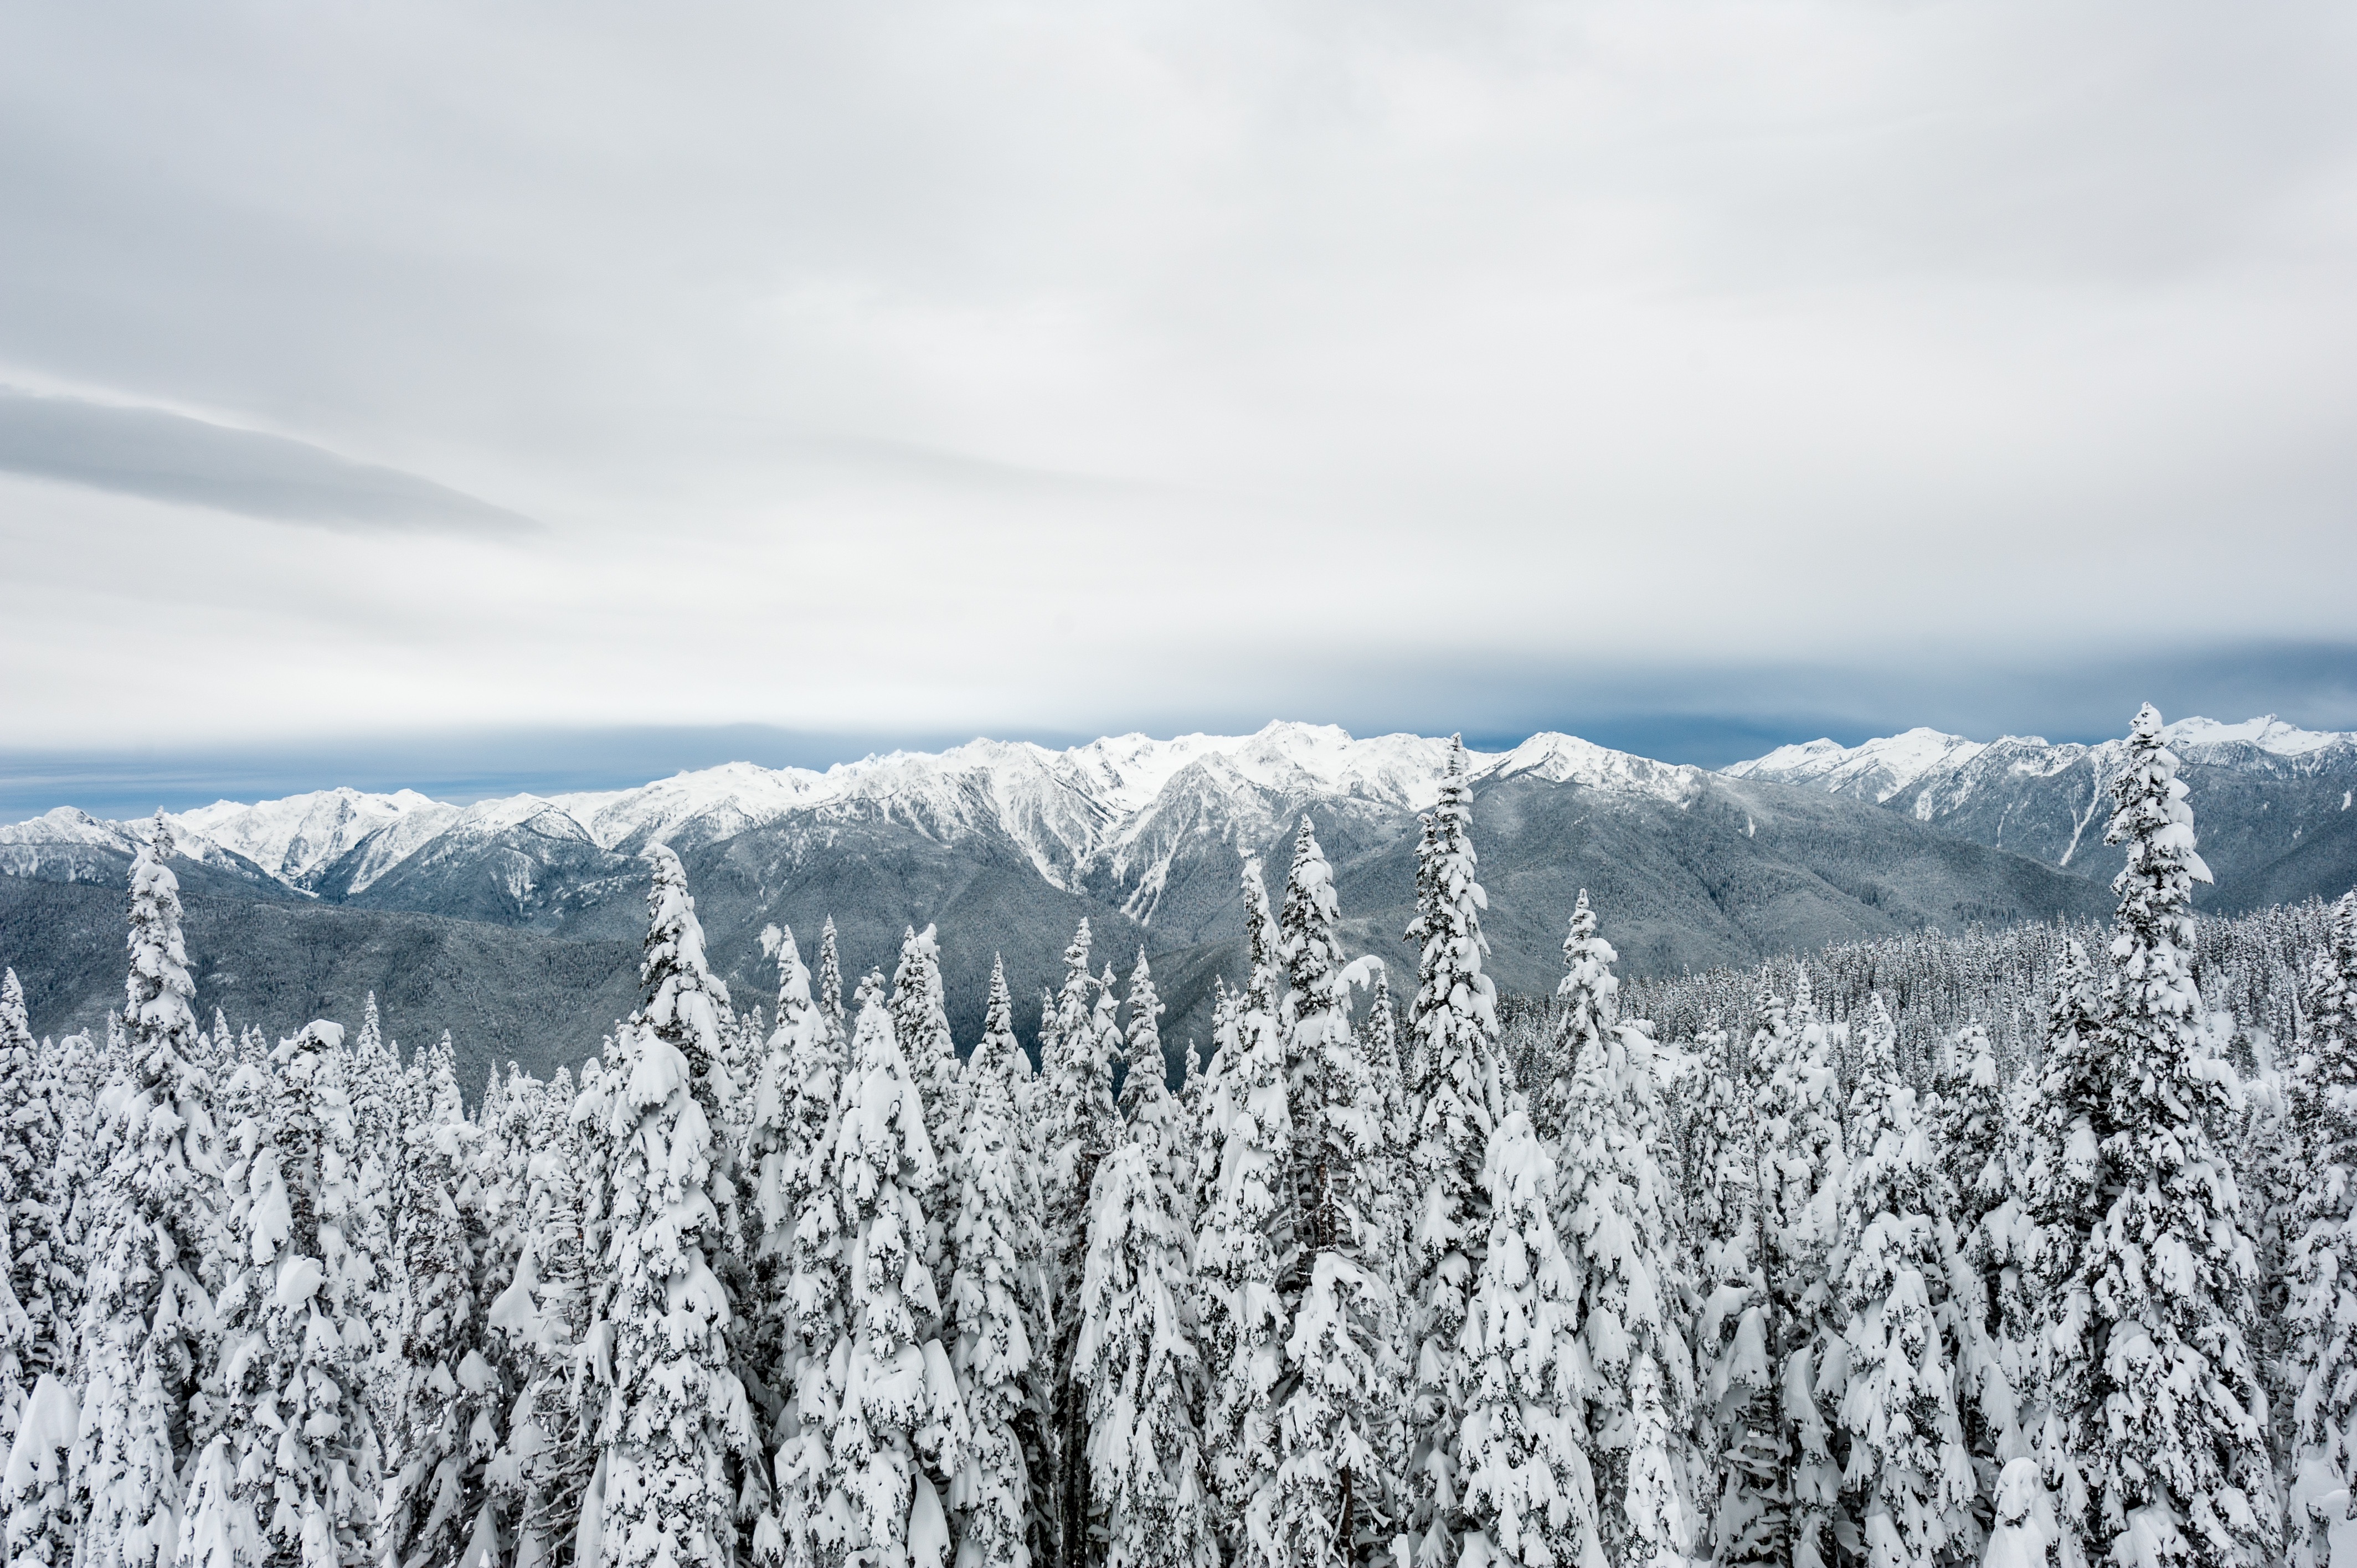
landscape, tree, nature, forest, wilderness, mountain, snow, winter, cloud, mountain range, weather, season, ridge, summit, alps, landform, geographical feature, atmospheric phenomenon, woody plant, mountainous landforms